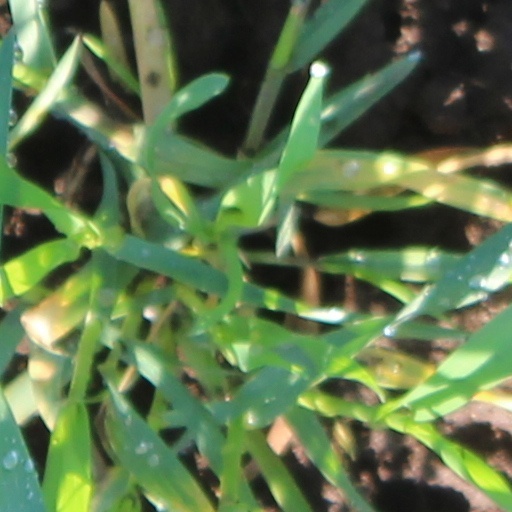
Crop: wheat